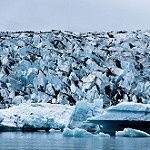
Label: glacier